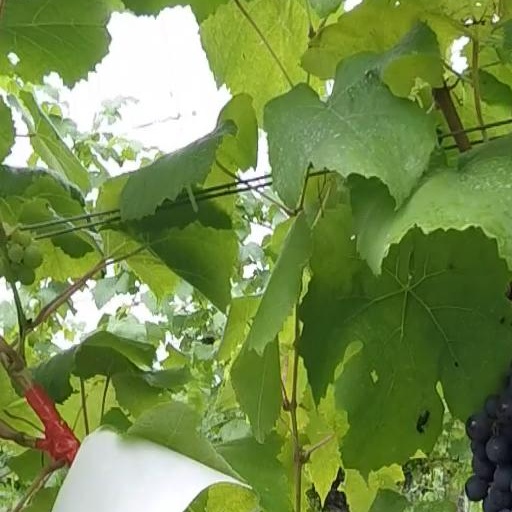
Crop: grape